Thomas Wilhelmsen

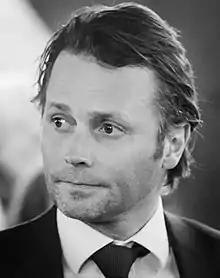
Thomas Wilhelmsen

Thomas Wilhelmsen (born 3 July 1974) is a Norwegian shipping magnate. He is one of the owners and the current chief executive officer of Wilh. Wilhelmsen, one of the world's largest shipping companies with 21,000 employees in 75 countries.